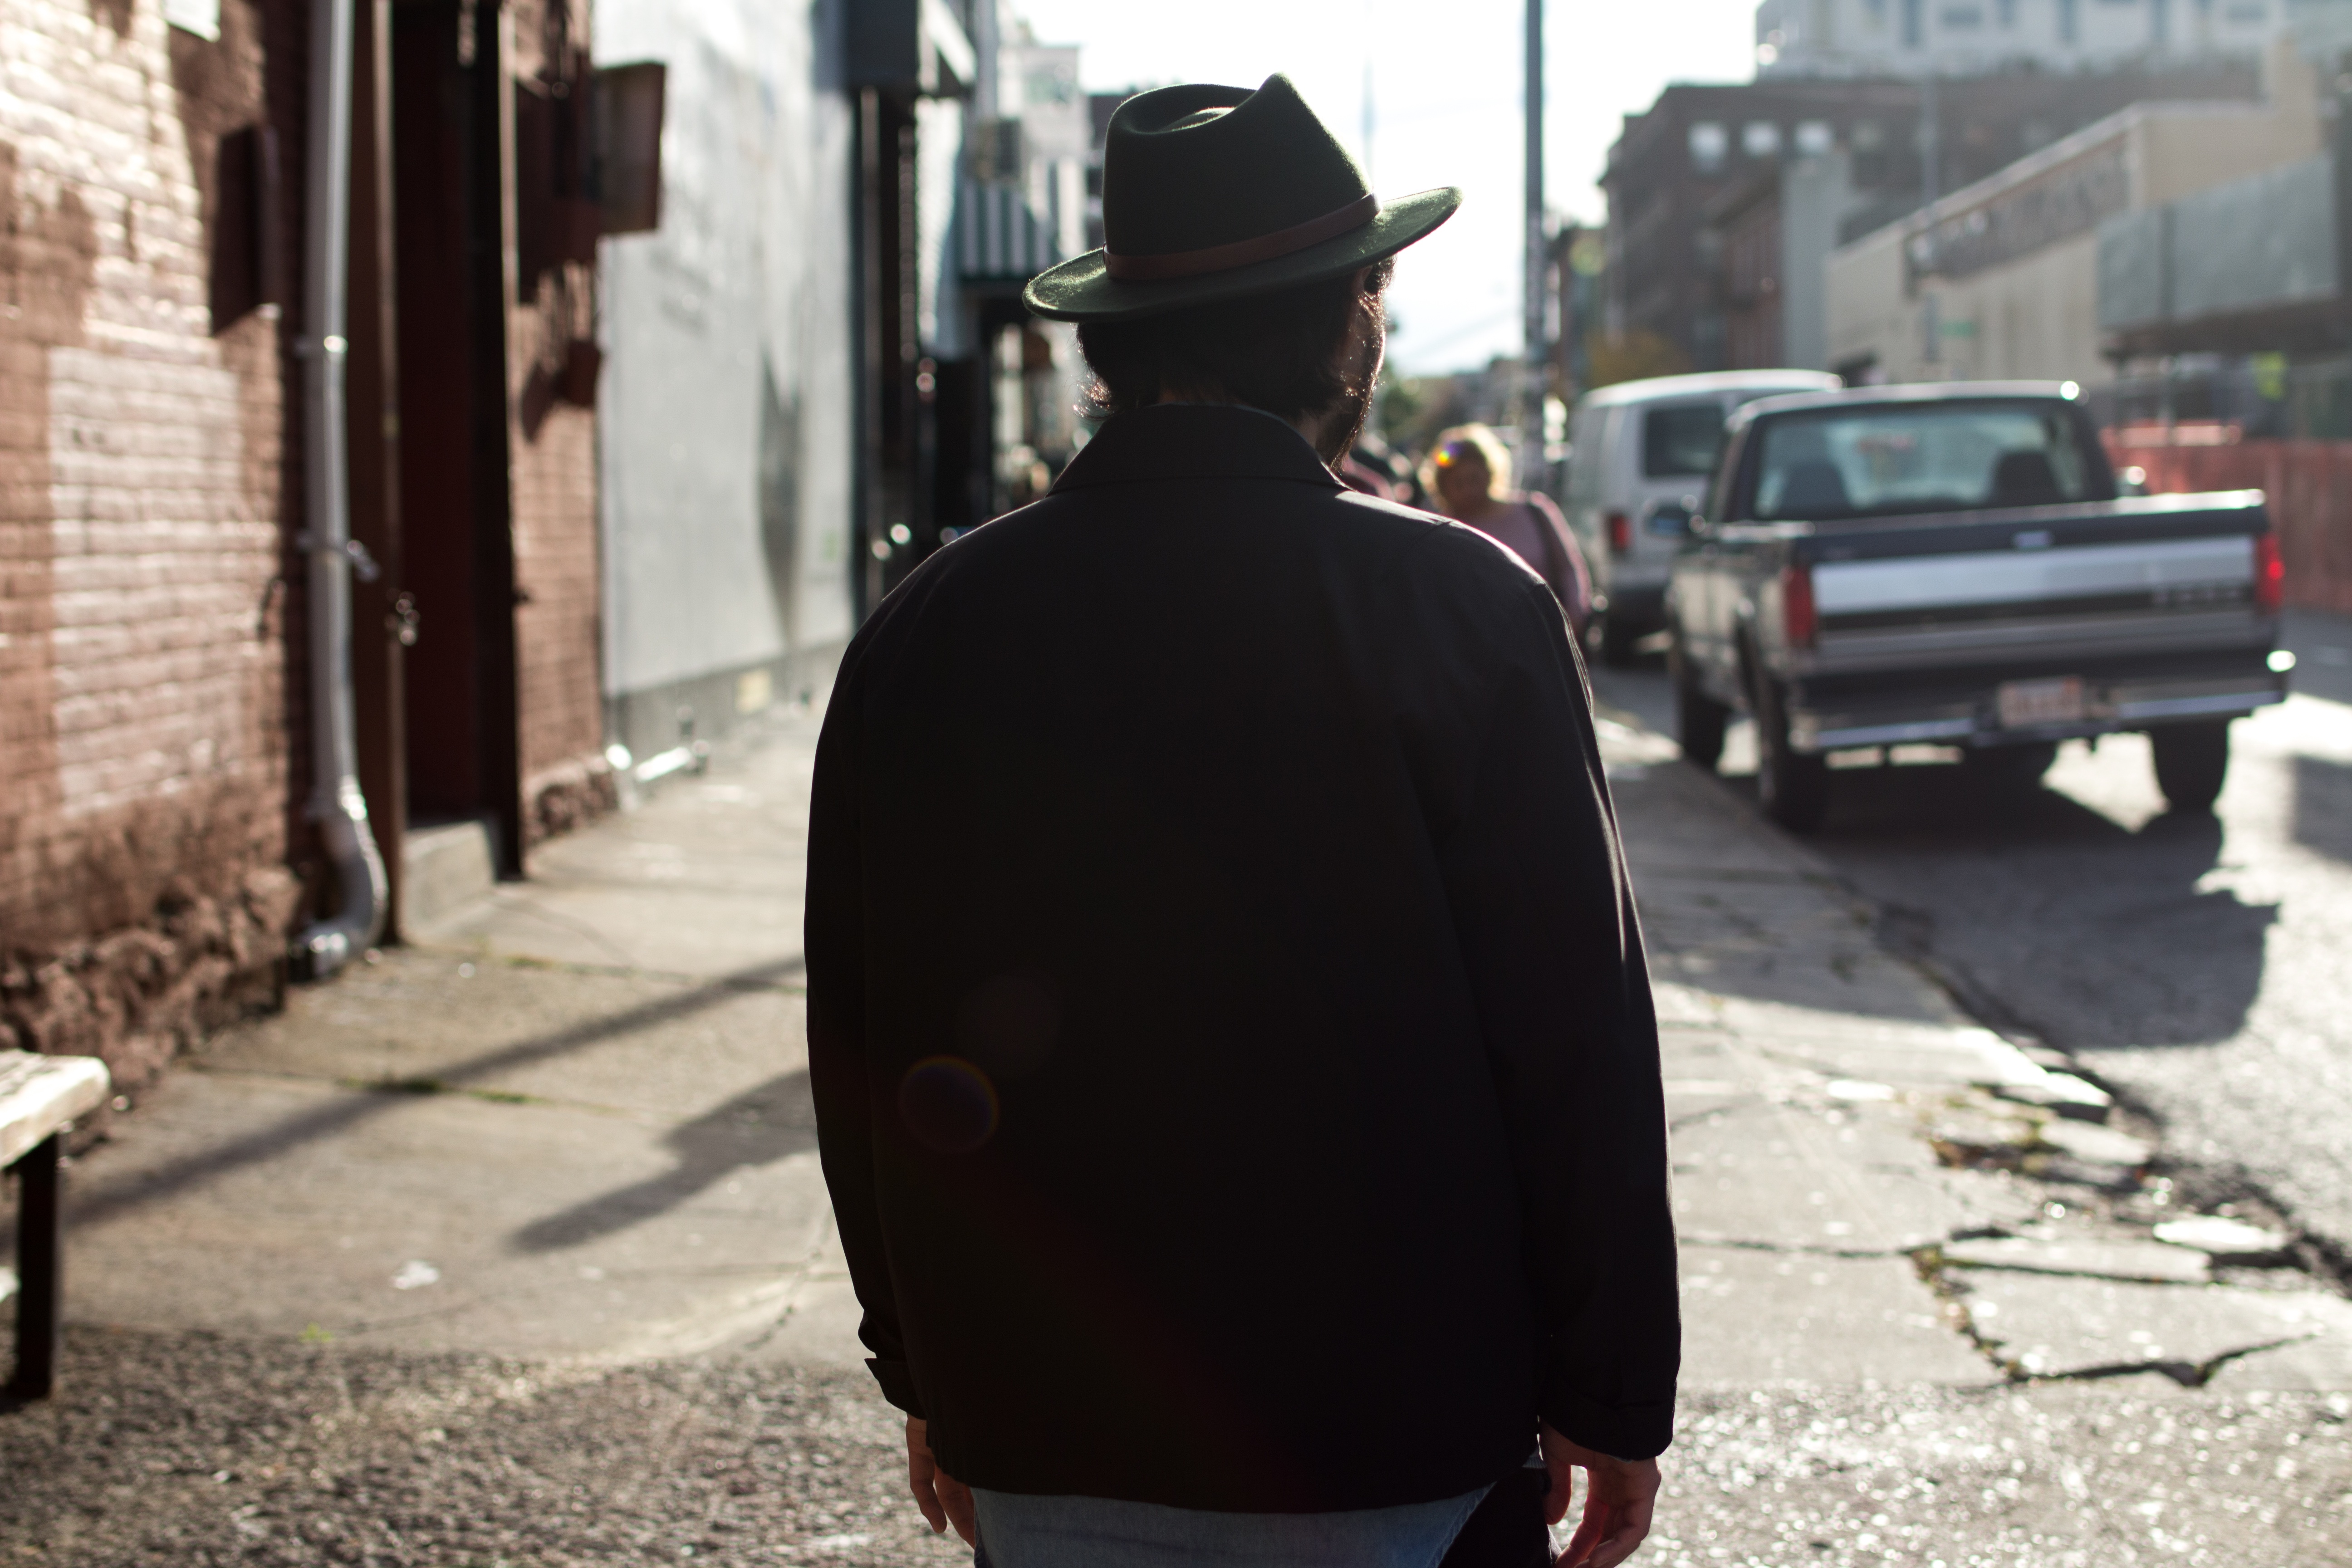
pedestrian, road, street, clothing, infrastructure